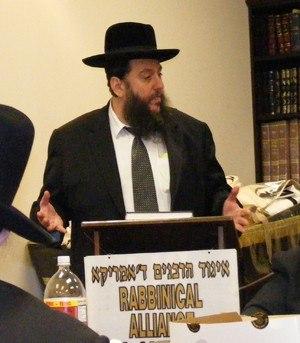
Yehuda Levin est un rabbin juif orthodoxe basé à Brooklyn, connu pour son soutien aux candidats républicains de droite et son opposition aux droits des gays, au féminisme et à l'avortement.